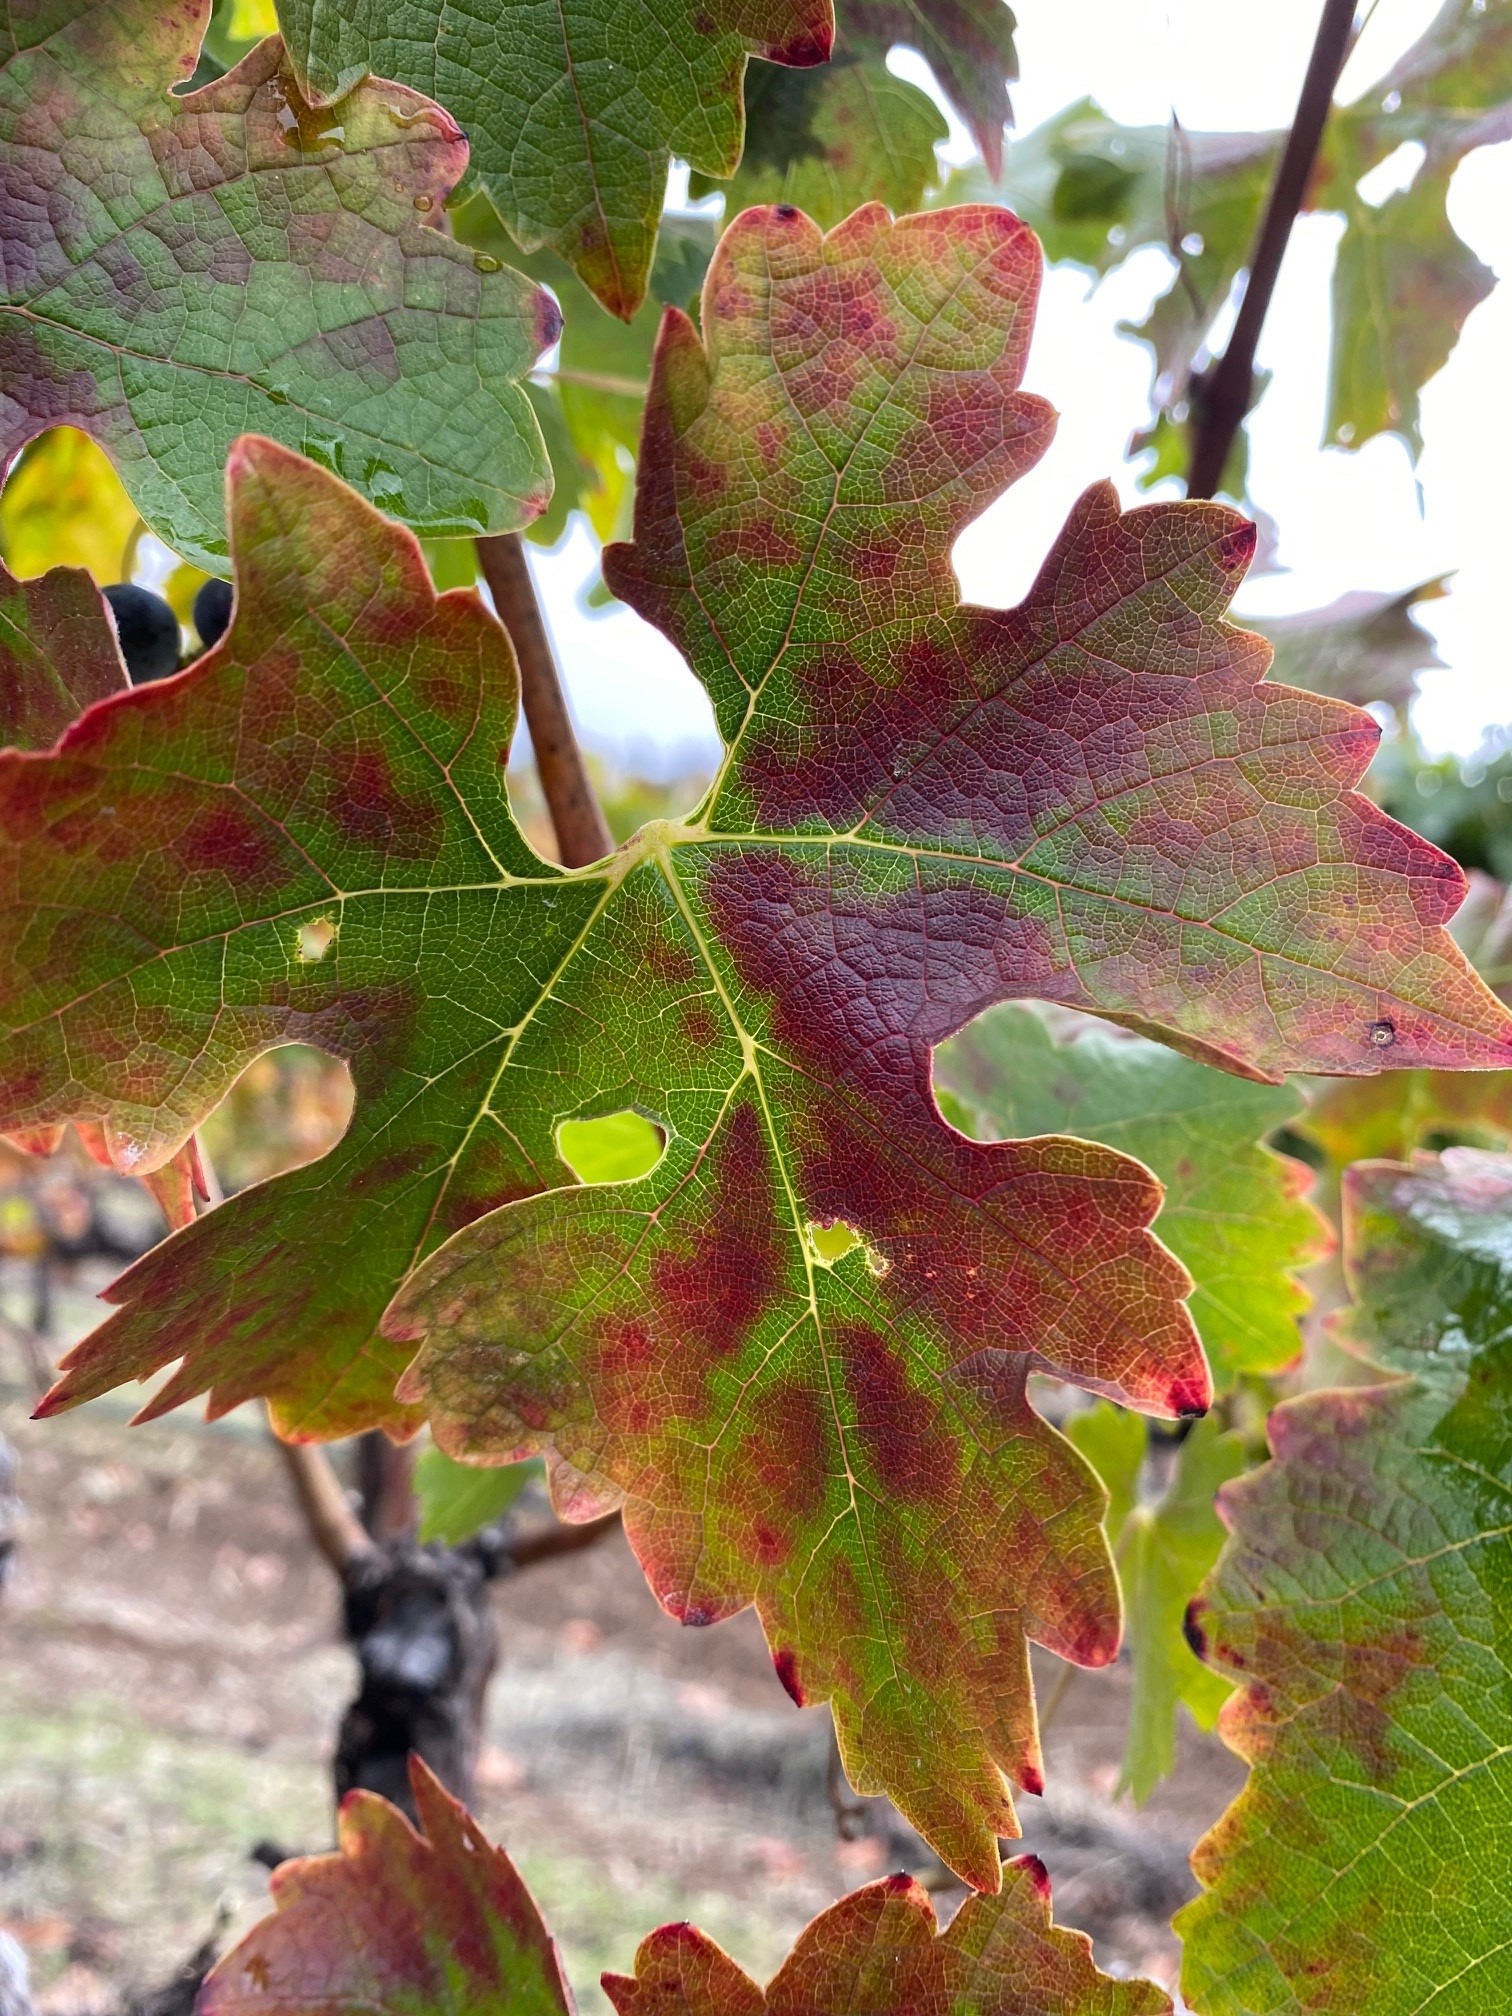
Label: Red Blotch